Olmecs

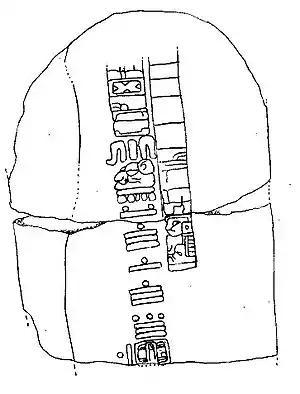

The Long Count calendar used by many subsequent Mesoamerican civilizations, as well as the concept of zero, may have been devised by the Olmecs. Because the six artifacts with the earliest Long Count calendar dates were all discovered outside the immediate Maya homeland, it is likely that this calendar predated the Maya and was possibly the invention of the Olmecs. Indeed, three of these six artifacts were found within the Olmec heartland. But an argument against an Olmec origin is the fact that the Olmec civilization had ended by the 4th century BCE, several centuries before the earliest known Long Count date artifact.